Force of Execution

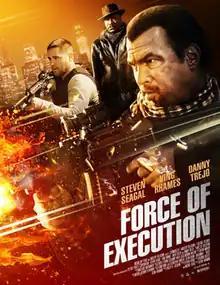
Official movie poster

Force of Execution is a 2013 direct-to-video action crime film directed by Keoni Waxman, written by Richard Beattie and Michael Black, and starring Steven Seagal, Ving Rhames, and Danny Trejo. The film marked the fourth collaboration between Seagal and Waxman (following "The Keeper", "A Dangerous Man", and "Maximum Conviction"), and the fourth collaboration between Steven Seagal and executive producer Binh Dang (following "Into the Sun", "True Justice", and "Maximum Conviction"). The film is set and filmed in Albuquerque, New Mexico.